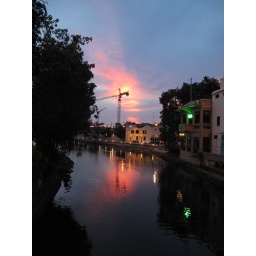
The sun sets over the ocean in Melaka, Malaysia. The color of the sky comes from the reflected sunset, behind the camera.